Hendrik Muller Szn.

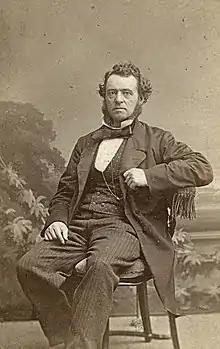
Muller in 1862

Hendrik Muller Szn. (24 July 1819 – 15 August 1898) was a Dutch merchant and politician. He is the father of Hendrik Pieter Nicolaas Muller.